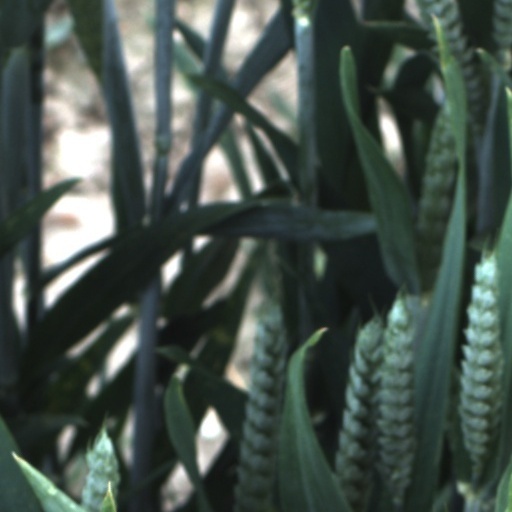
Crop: wheat